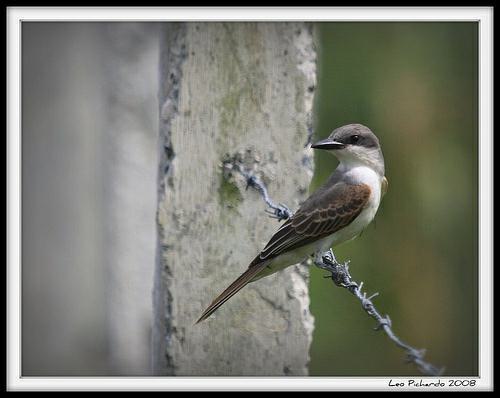
A photo of a gray kingbird